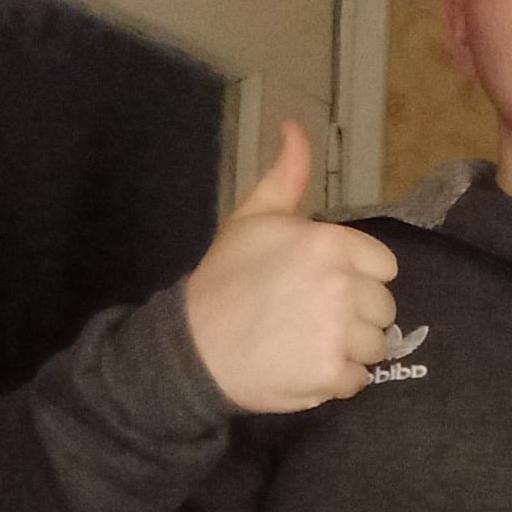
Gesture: like